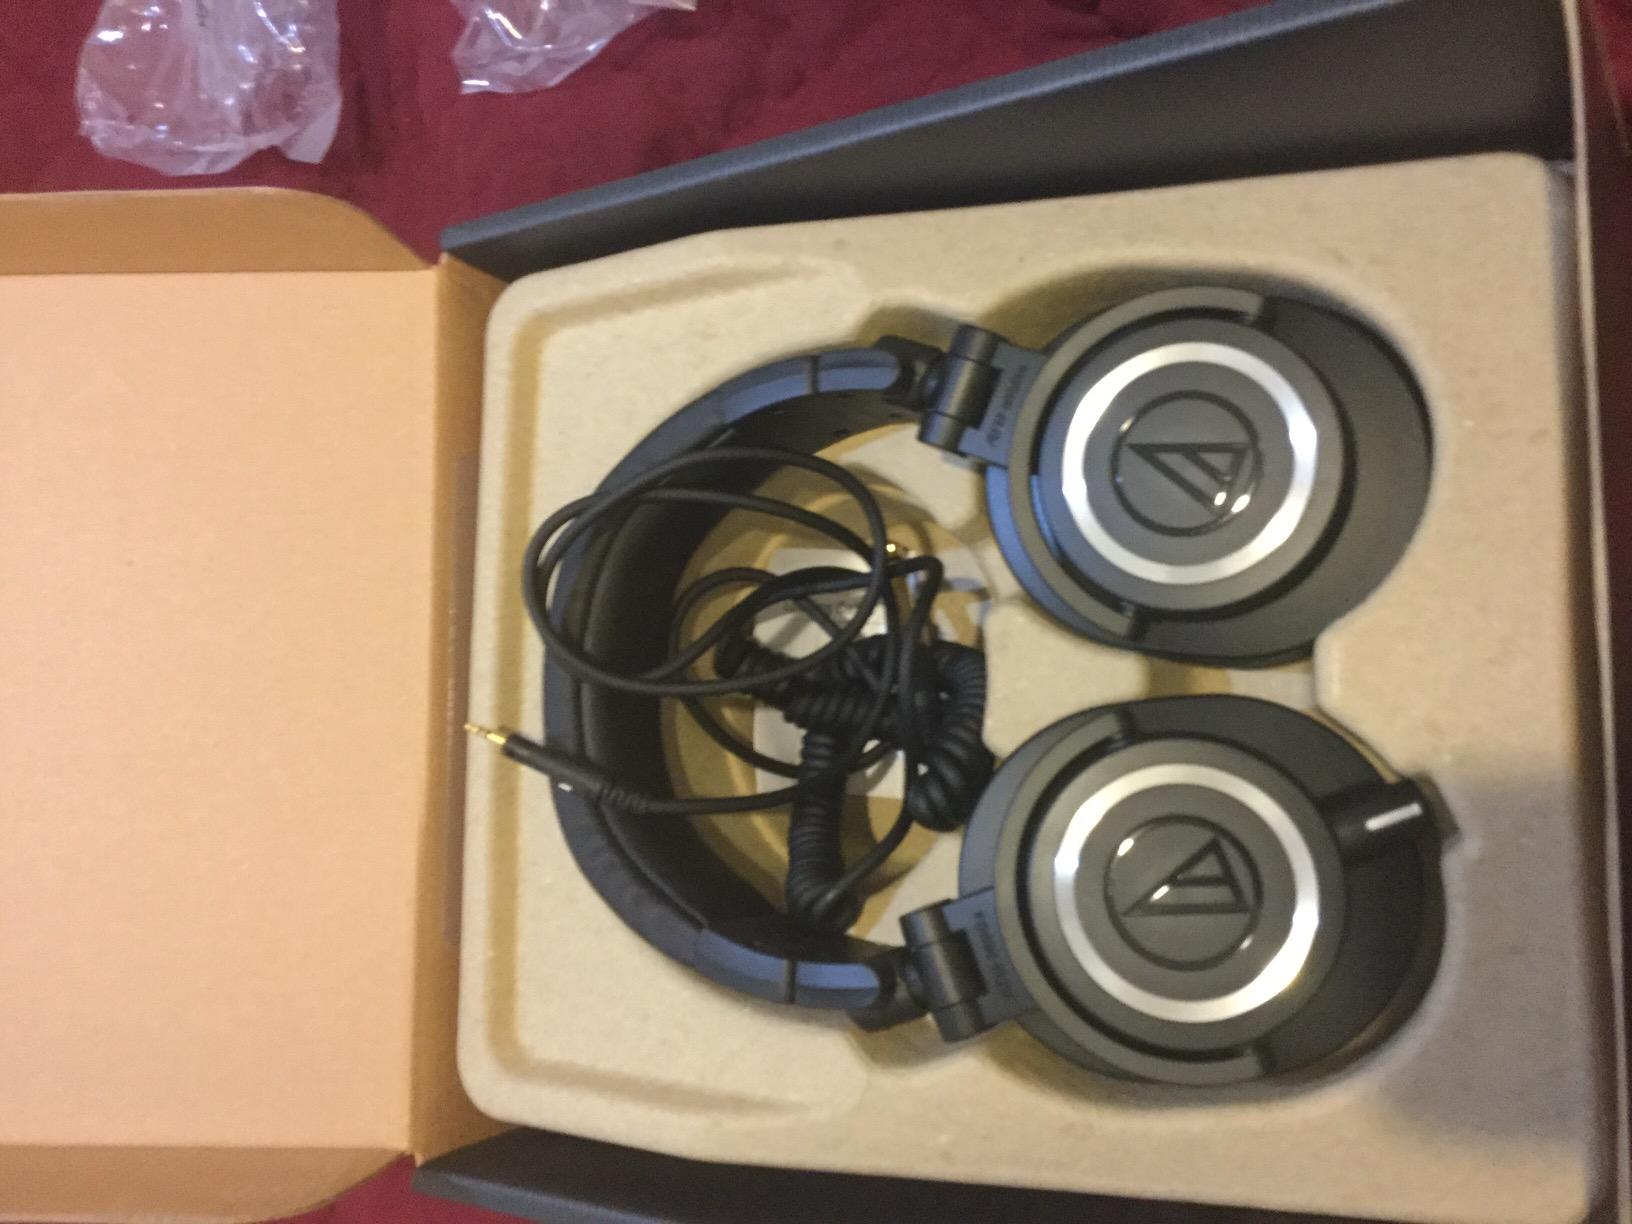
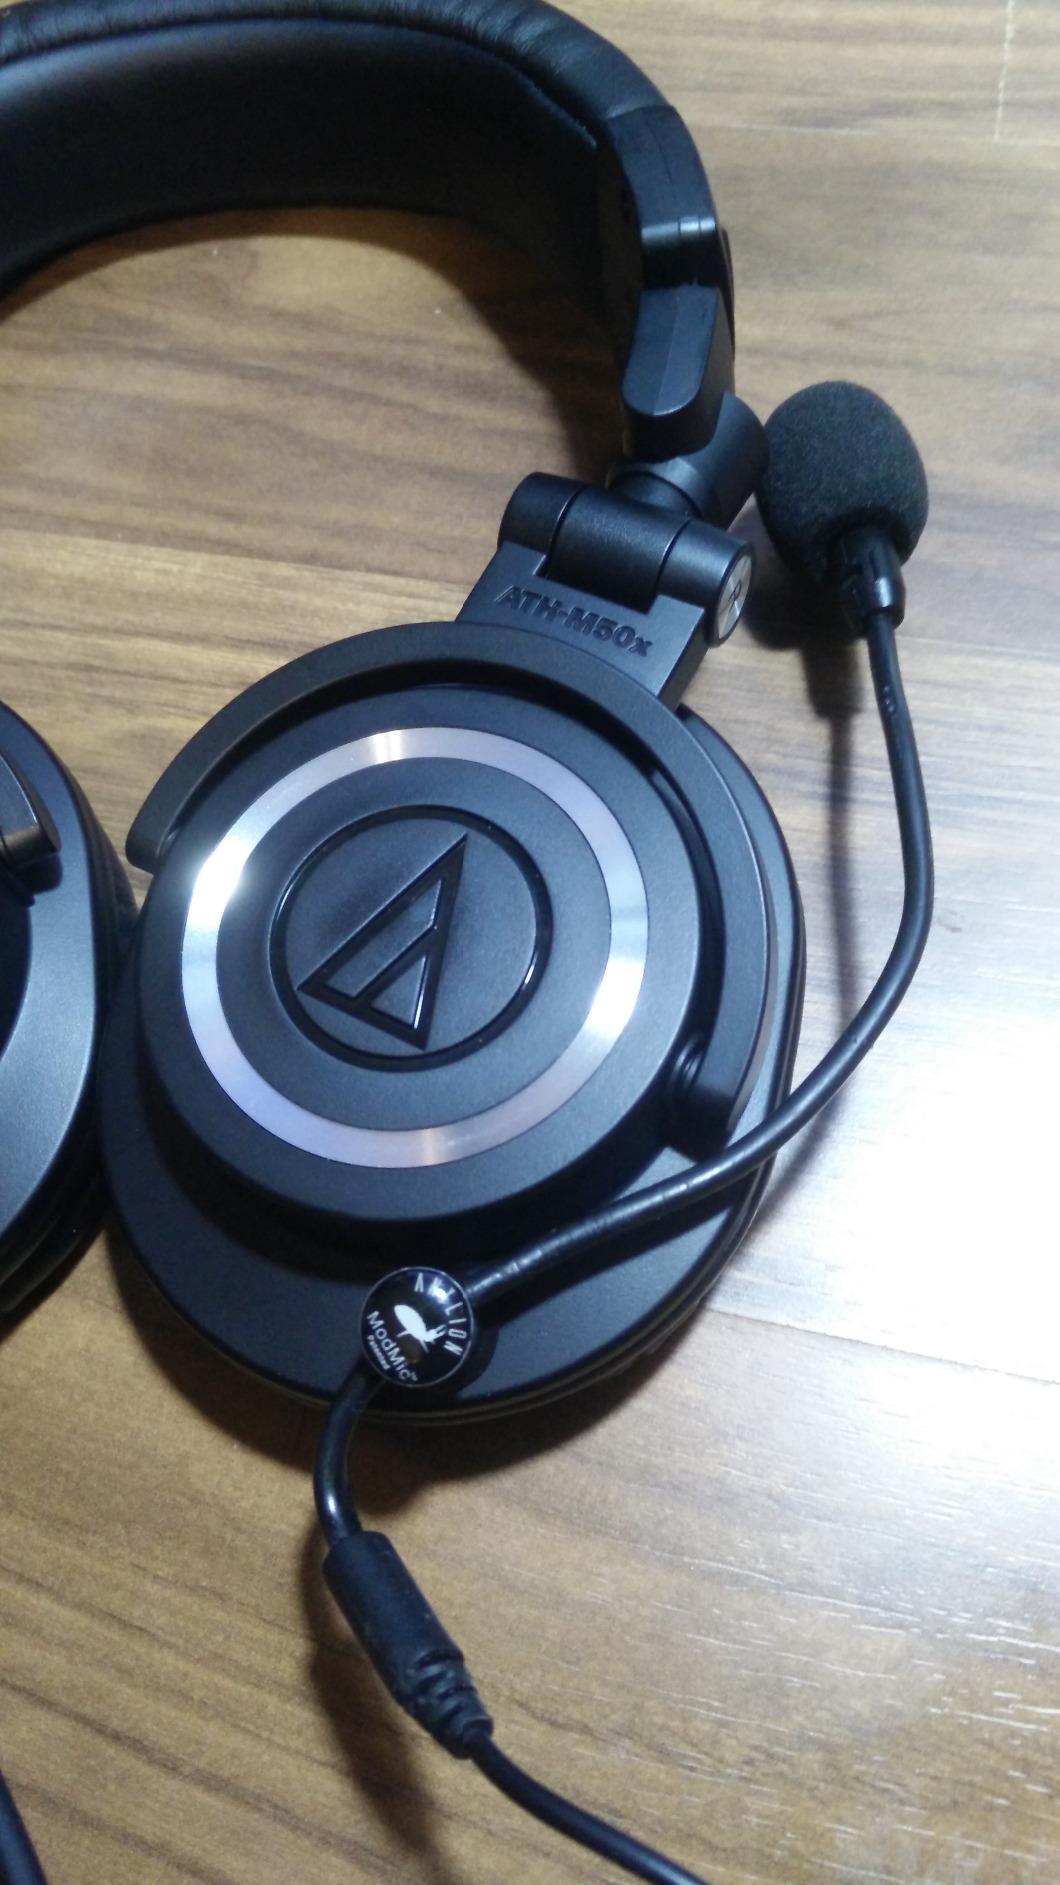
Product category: headphones
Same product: yes